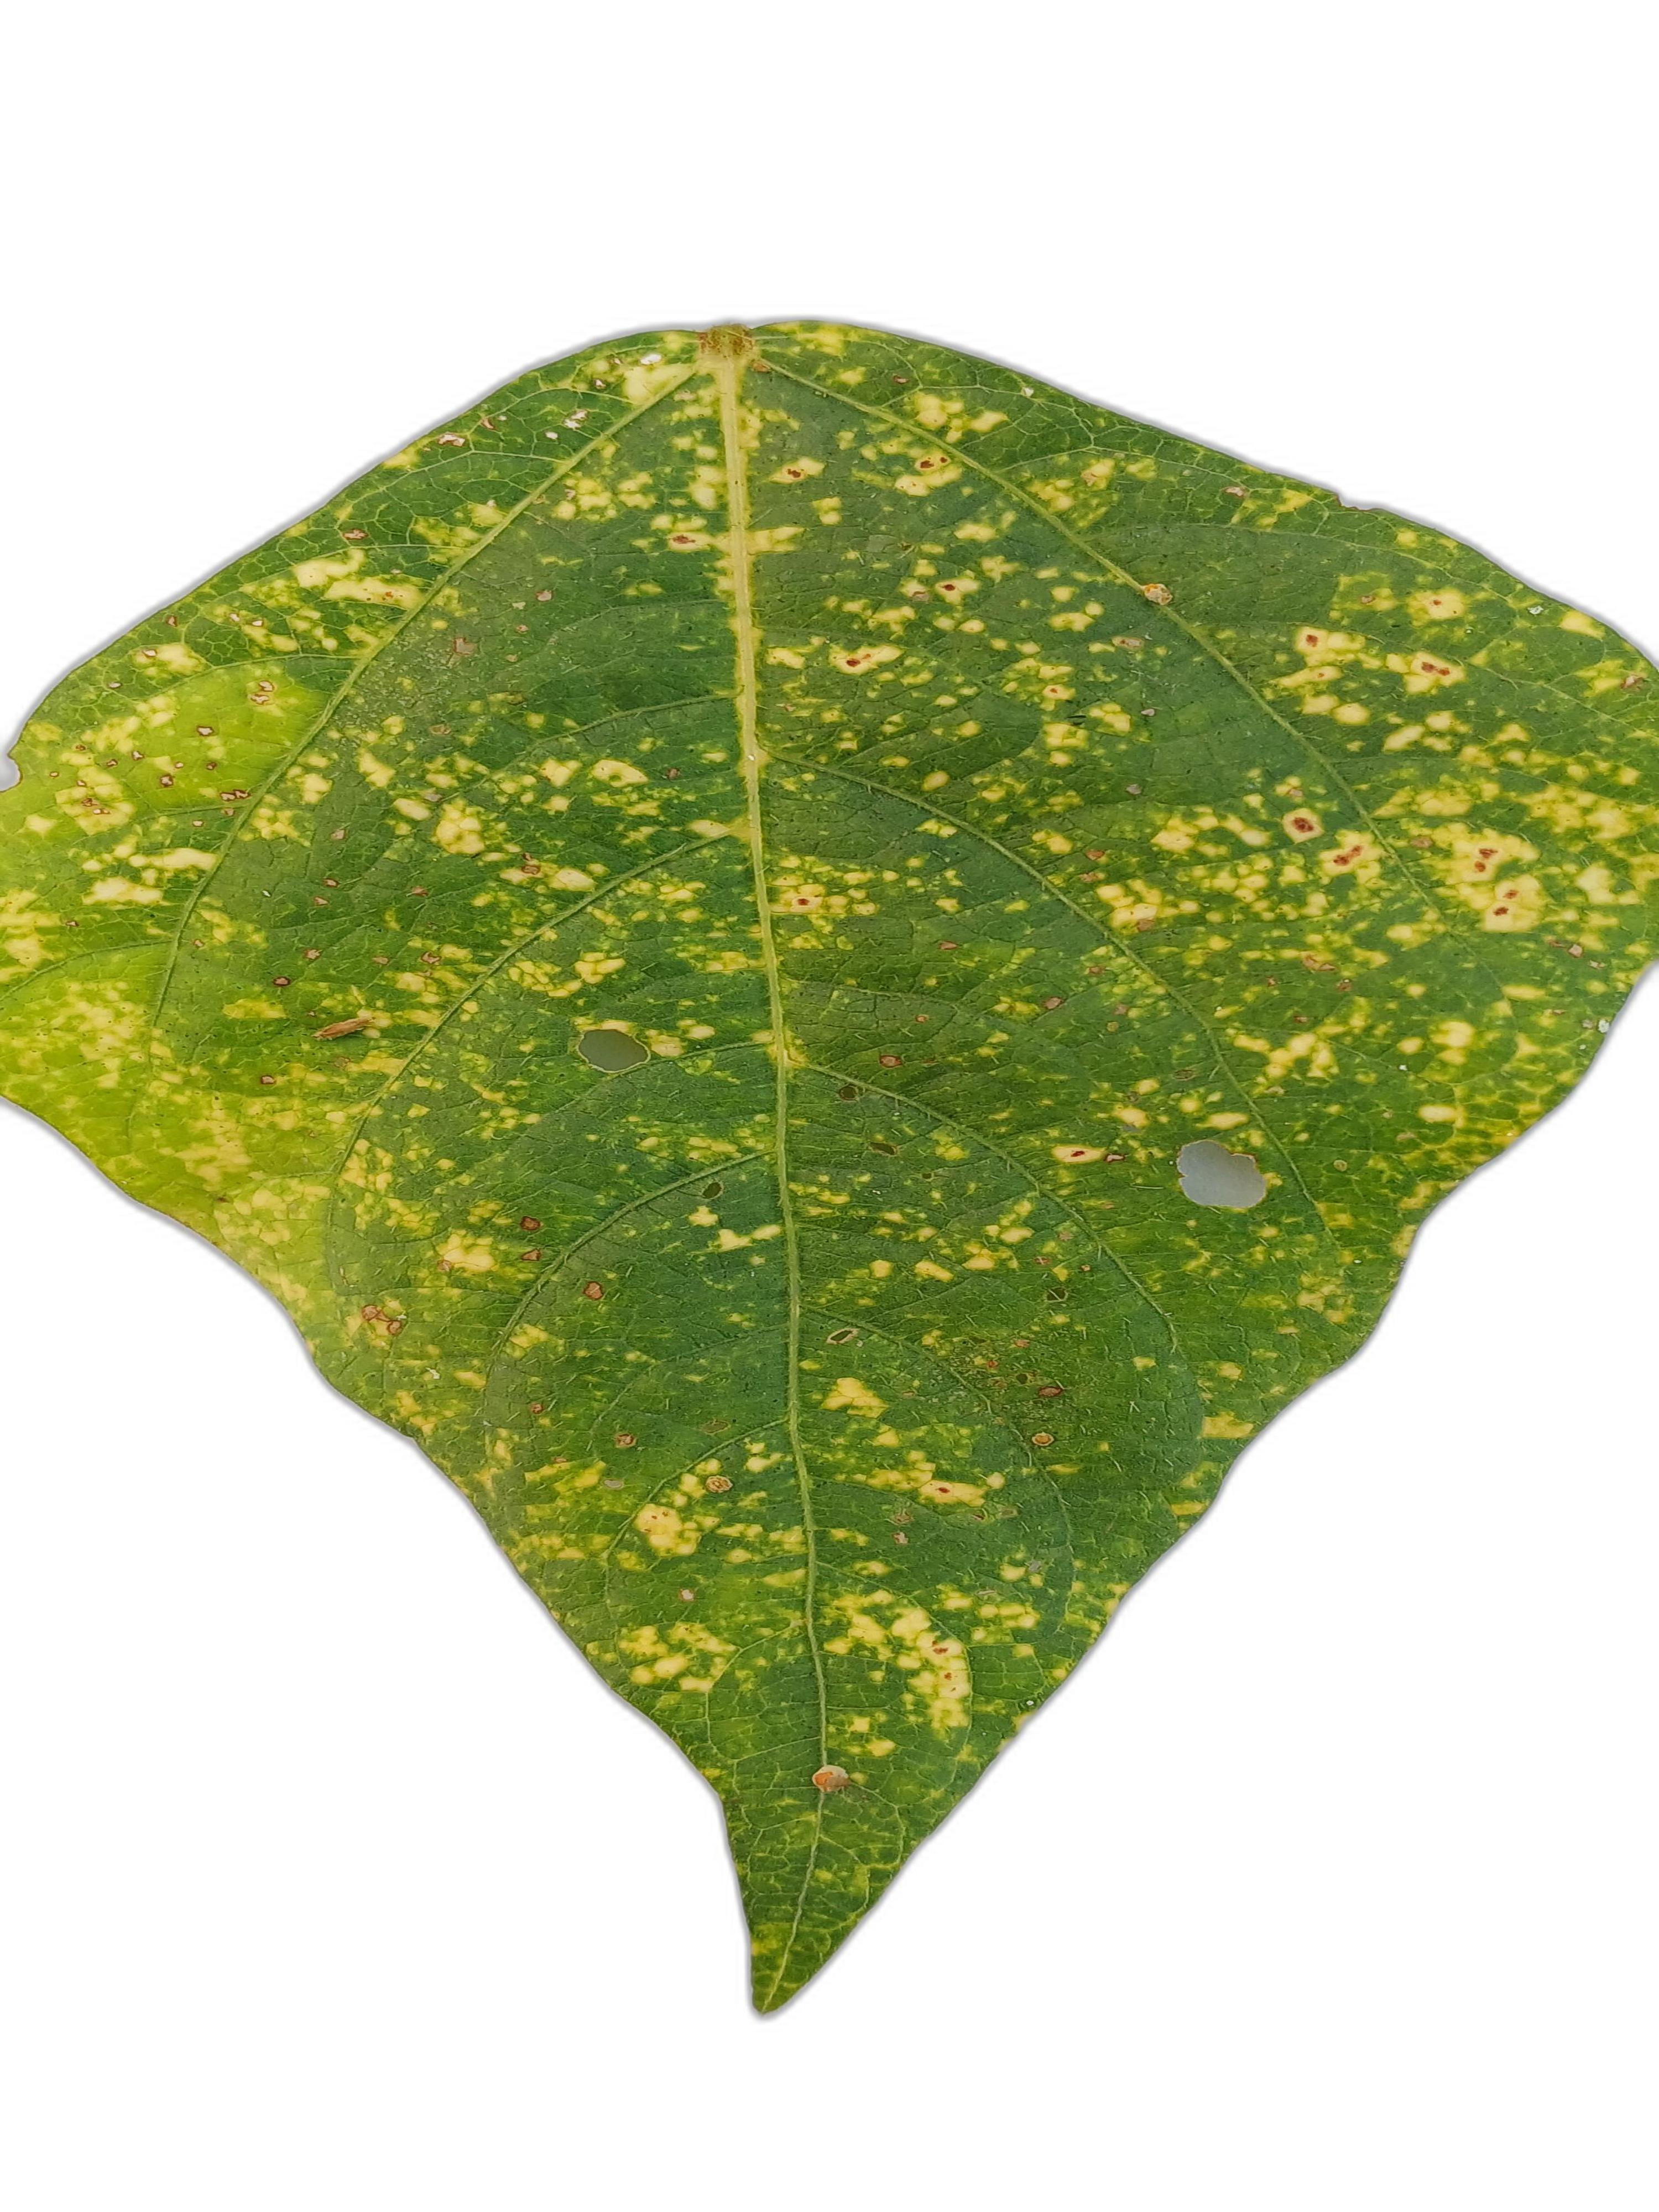
Label: Yellow Mosaic